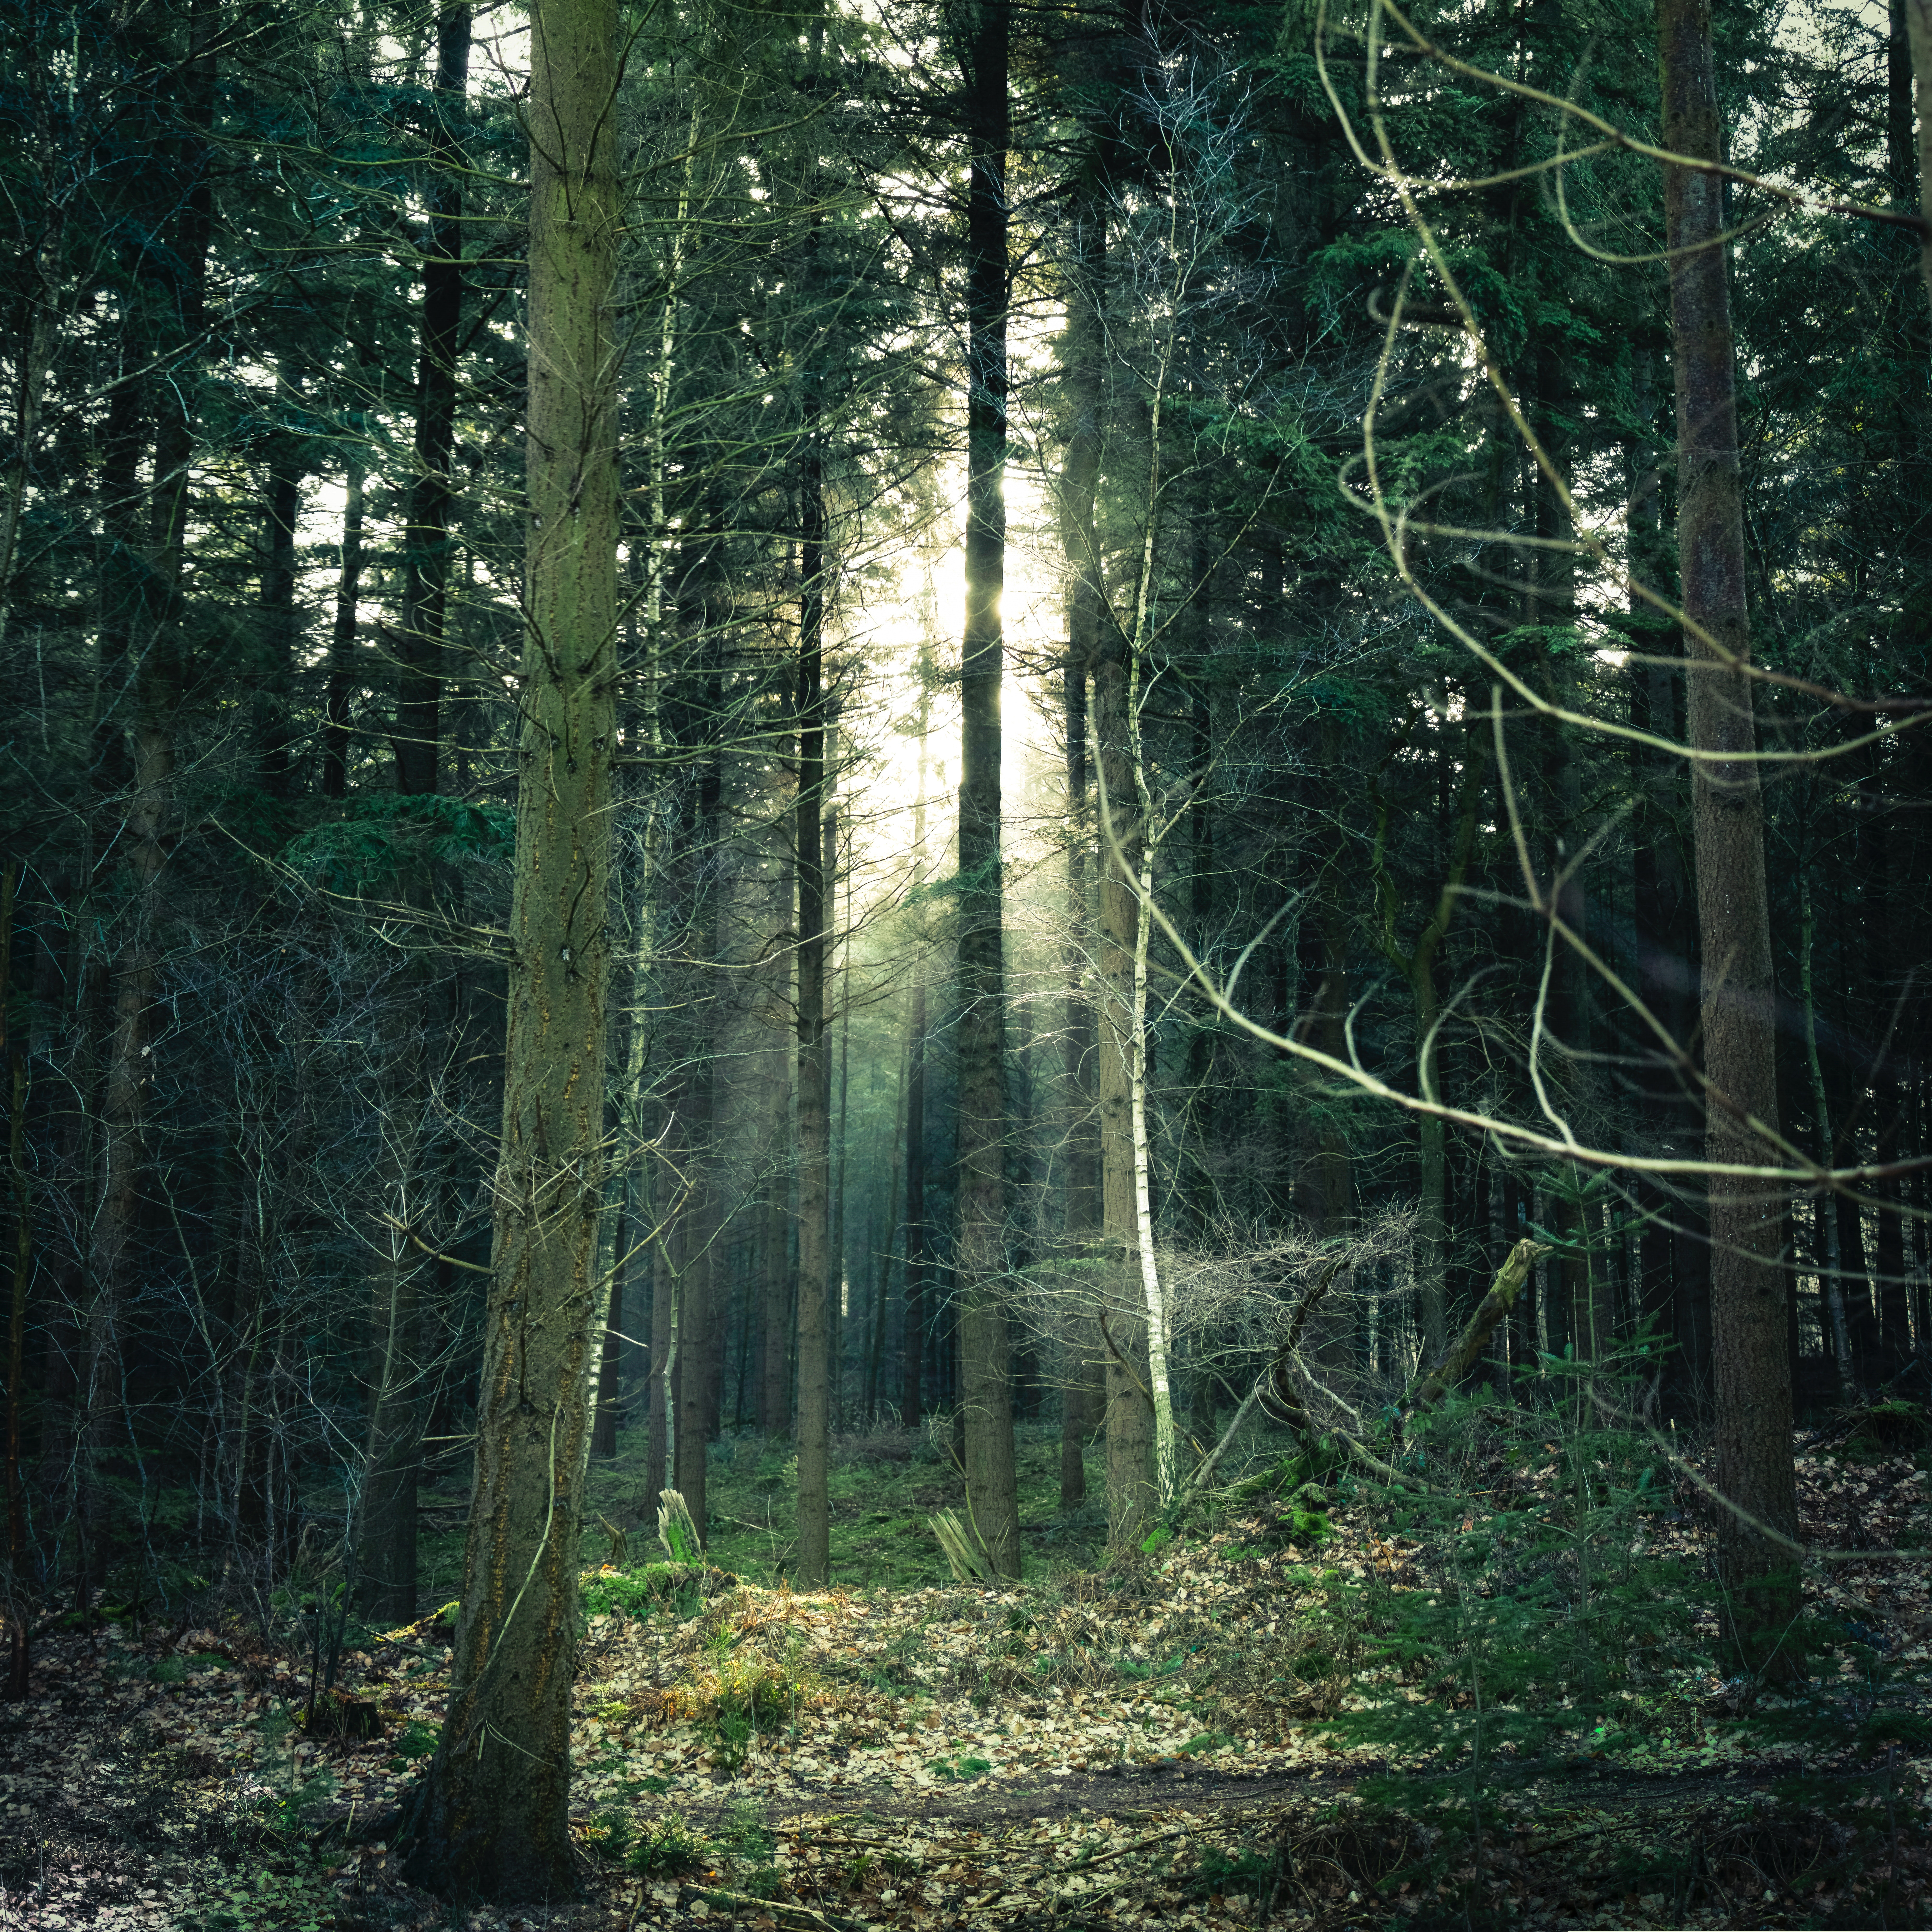
tree, forest, spruce fir forest, old growth forest, tropical and subtropical coniferous forests, natural environment, woodland, natural landscape, nature, Northern hardwood forest, nature reserve, vegetation, biome, temperate broadleaf and mixed forest, green, temperate coniferous forest, grove, atmospheric phenomenon, woody plant, valdivian temperate rain forest, trunk, plant, sunlight, jungle, leaf, rainforest, wood, plant community, grass, branch, deciduous, red pine, redwood